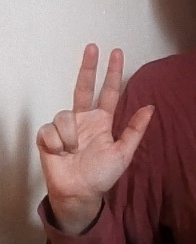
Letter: al